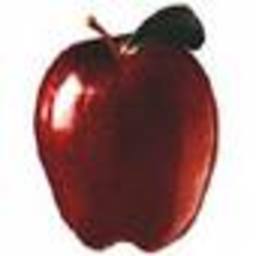
Label: Apple